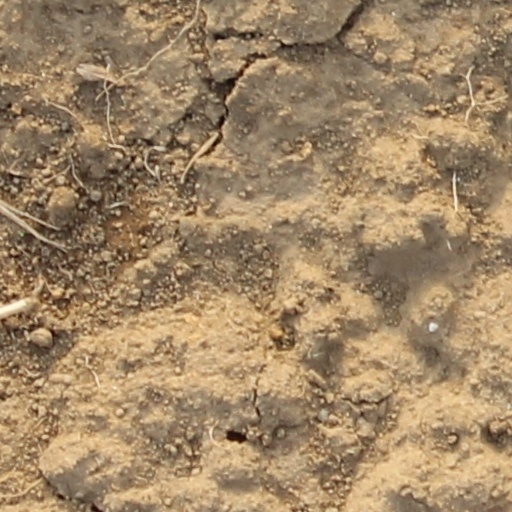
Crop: wheat